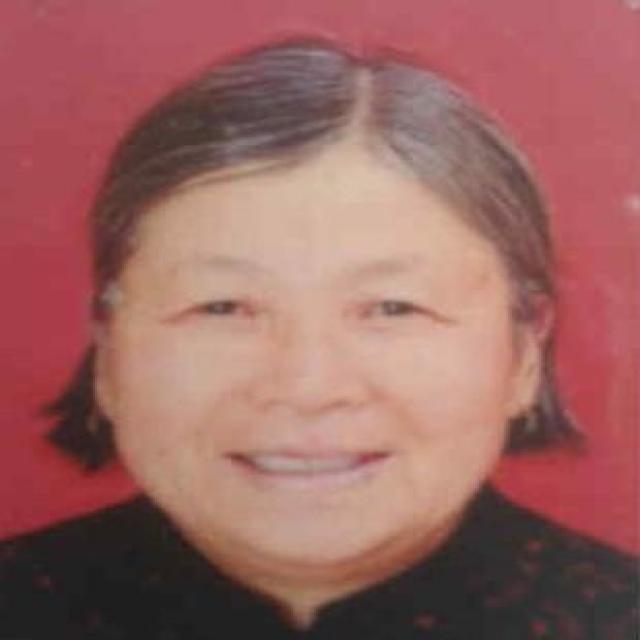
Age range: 65+